The Beijinger

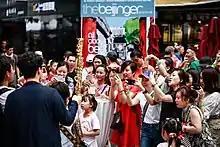
"The Beijinger"s pizza festival

"The Beijinger" is a free listings and lifestyle magazine published at the beginning of each month by expatriates and available in numerous restaurants bars, hotels, and cafes in Beijing. Founded in October 2001, as "that's Beijing", it has been owned by True Run Media since the beginning. Mike Wester was the founding producer and the general manager of the magazine. The editor Jeremy Goldkorn assisted in creating the magazine.